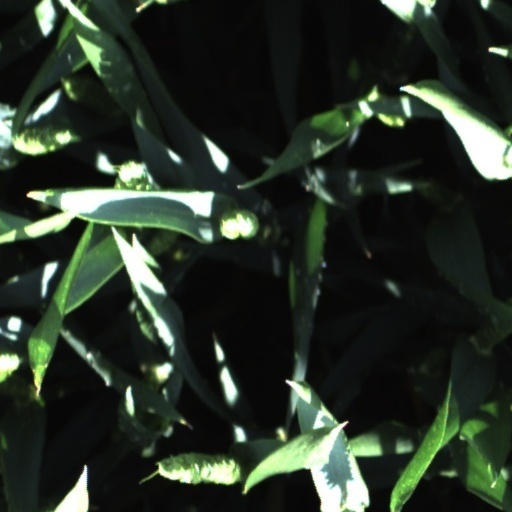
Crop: wheat